Geography of Togo

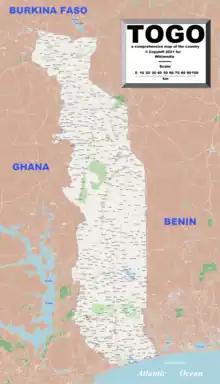

Togo is a small Sub-Saharan state, comprising a long strip of land in West Africa. Togo's geographic coordinates are a latitude of 8° north and a longitude of 1°10′ east. It is bordered by three countries: Benin to the east, with of border; Burkina Faso to the north, with of border; and Ghana, with of border. To the south Togo has of coastline along the Bight of Benin of the Gulf of Guinea in the North Atlantic Ocean. Togo stretches north from the Gulf and is only wide at the broadest point. In total, Togo has an area of , of which is land and is water.